Chuck Larson

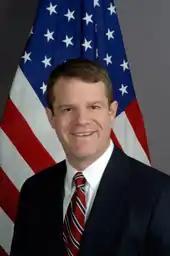

Charles W. 'Chuck' Larson Jr. (born April 1, 1968, in Newton, Iowa) is the former Ambassador Extraordinary and Plenipotentiary of the US to the Republic of Latvia. Prior to his appointment, Ambassador Larson was the Iowa State Senator from the 19th District from 2003 to 2007, was a member of the Iowa House of Representatives from 1993 to 2001, and is a former chairman of the Republican Party of Iowa. He was succeeded in the Iowa Senate by Democrat Rob Hogg.